Shadwell DLR station

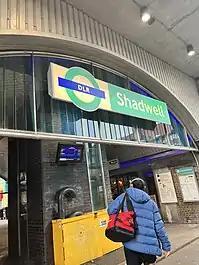

Shadwell is a Docklands Light Railway (DLR) station in Shadwell in east London, England and is between the terminals of Bank and Tower Gateway to the west and Limehouse to the east. The 1991 Bank extension joins the main DLR line just to the west of Shadwell. It is located near Shadwell railway station for London Overground services, in Travelcard Zone 2.